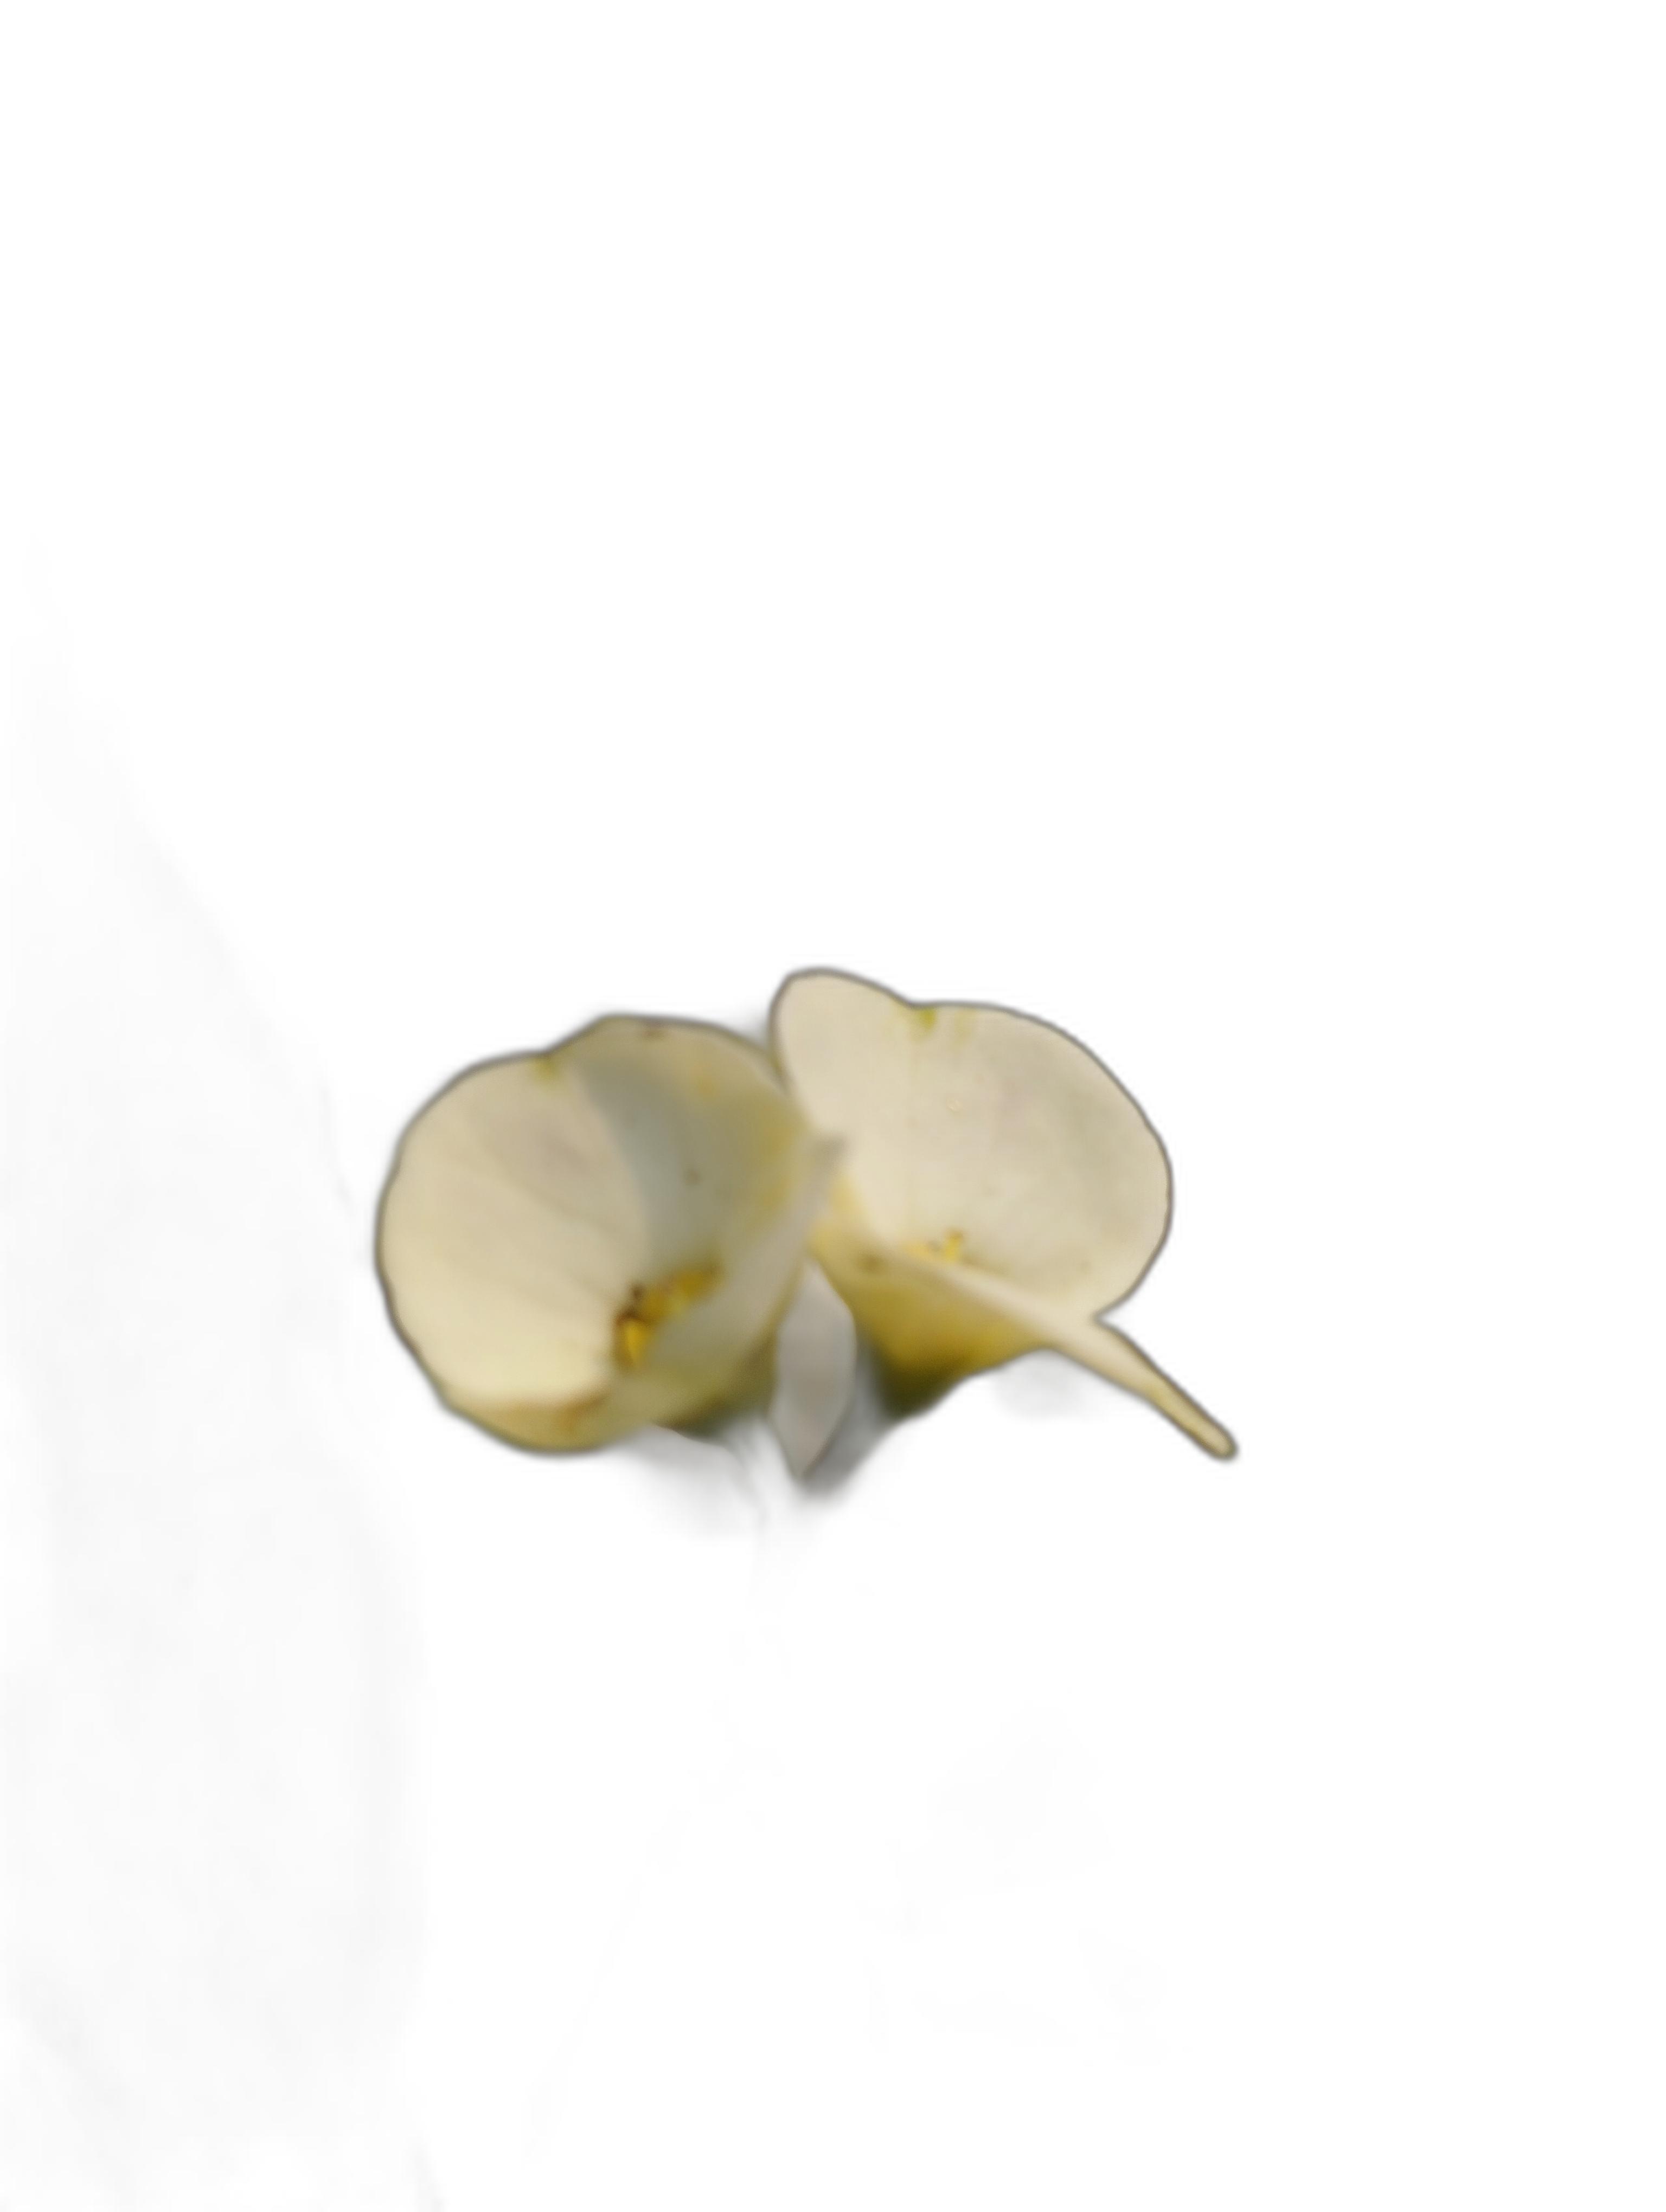
Label: Crown of thorns